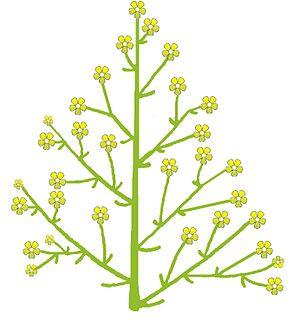
En botanique, une panicule est une inflorescence composée, formée par une grappe de grappes sur un axe simple.